Barsaat (2005 film)

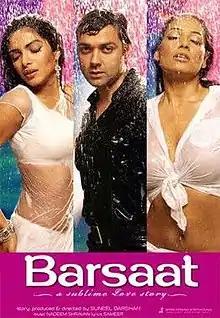
Theatrical release poster

Barsaat is a 2005 Indian Hindi-language romantic drama film directed by Suneel Darshan. It stars Bobby Deol, Priyanka Chopra, and Bipasha Basu. The plot of the movie is loosely based on the 2002 movie "Sweet Home Alabama". Deol also previously acted in a 1995 film of the same name.